DD-Transpeptidase

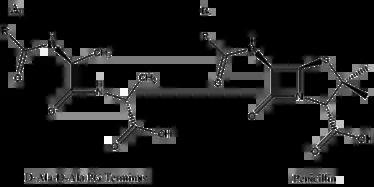
The structural similarity between (A) -Ala--Ala terminus of peptidoglycan terminus and (B) penicillins. Transpeptidases misrecognize penicillins for the TPase catalytic reaction.

This enzyme is an excellent drug target because it is essential, is accessible from the periplasm, and has no equivalent in mammalian cells. -Transpeptidase is the target protein of β-lactam antibiotics (e.g. penicillin). This is because the structure of the β-lactam closely resembles the -ala--ala residue.